Alyzon Whitestarr

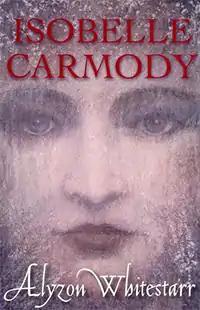
"Alyzon Whitestarr" first edition cover.

Alyzon Whitestarr is a 2005 young adult novel by Isobelle Carmody.